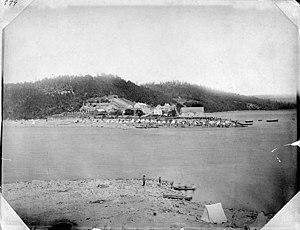
Le fort Témiscamingue fut un poste de traite fortifié à l'époque de la Nouvelle-France et situé dans le nord-ouest du Québec. Le site du Fort-Témiscamingue est aujourd'hui un lieu historique national du Canada.